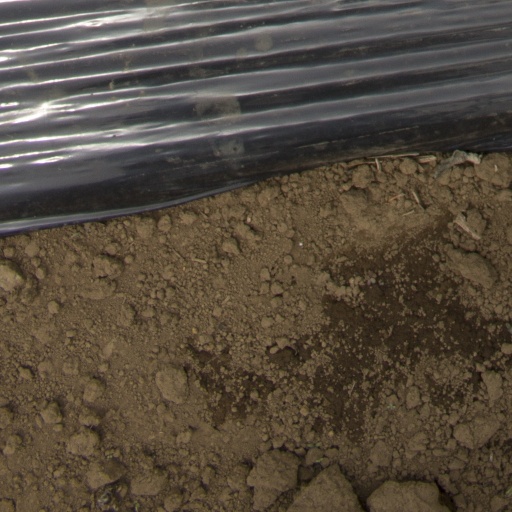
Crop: Jerusalem artichoke